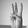
ASL letter: W